James Wallace of Auchens

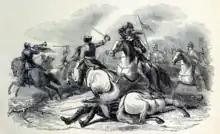
The Battle of Dunbar 1650

In 1650, when Charles II came from the Continent at the entreaty of the Scottish parliament, two regiments being ordered to be embodied of "the choicest of the army, and fittest for that trust," one of horse and another of foot, as his body-guards, Wallace was appointed lieutenant-colonel of the foot regiment, under Lord Lorn, who was colonel. Sir James Balfour, lord lyon king-at-arms, by his majesty's command set down the devices upon the ensigns and colours of these regiments. Those of the lieutenant-colonel [Wallace] were azure, a unicorn argent, and on the other side, in "grate gold leters," these words, "Covenant for religion, king, and kingdoms." At the battle of Dunbar Wallace was again made prisoner; and in the end of that year Lord Lorn, in a petition to the parliament, says, "In respect my lieutenant-colonel has, in God's good providence, returned to his charge, whose fidelity in this cause is well known both in Ireland and in this kingdom, and that his losses are very many and great, I do humbly desire that your majesty and this high court of parliament may be pleased in a particular manner to take notice of him, that he may not only have a company appointed him, but likewise something may be done for the satisfaction of his former losses." Upon this petition the committee of bills reported "that Lieutenant-colonel Wallace may be referred to the Committee of Estates, that he may be assigned to some part of the excise or maintenance forth of the shire of Ayr, or any other of the shires in the south."